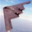
Label: airplane